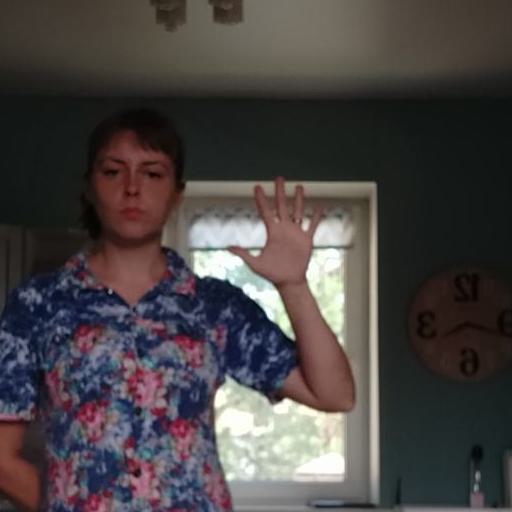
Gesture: palm